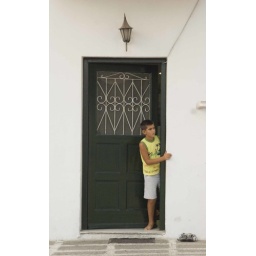
boy in door